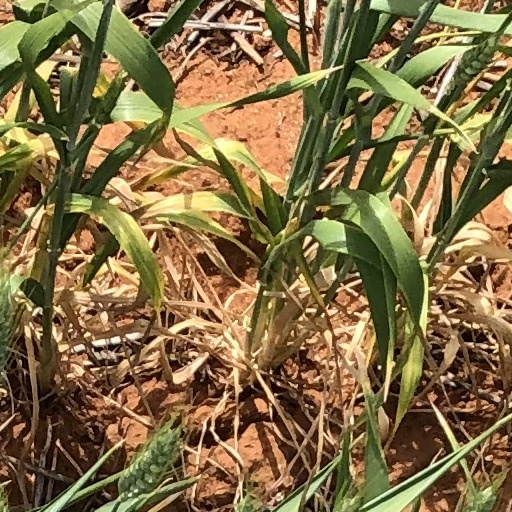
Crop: wheat